St. Paul, Oregon

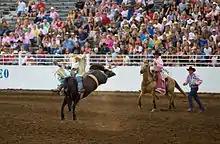
Bronco rider at the St. Paul Rodeo

The St. Paul Rodeo has been held every 4th of July since 1935. It is one of the 20 largest rodeos in the U.S. and was voted by the Professional Rodeo Cowboys Association as the finest rodeo in the Pacific Northwest in 1991.